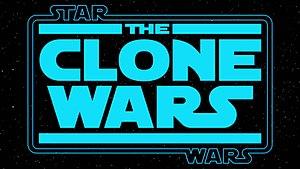
Le logo bleu de Star Wars: The Clone Wars
La cinquième saison de la série télévisée Star Wars: The Clone Wars, série d'animation en 3D américaine, est constituée de vingt épisodes, au lieu des vingt-cinq épisodes initialement prévus. Et pour cause, le rachat de Lucasfilm par Disney qui préféra s'occuper de nouveaux projets comme l'épisode VII et la série Star Wars Rebels. Créée par George Lucas, la série se déroule entre l'épisode II, L'Attaque des clones, et l'épisode III, La Revanche des Sith, de la série de films Star Wars. La série décrit les événements de la guerre des clones, un conflit qui oppose les forces de la République, composées de Jedi et de soldats clones, et des Séparatistes, composées de Sith et de droïdes de combat.